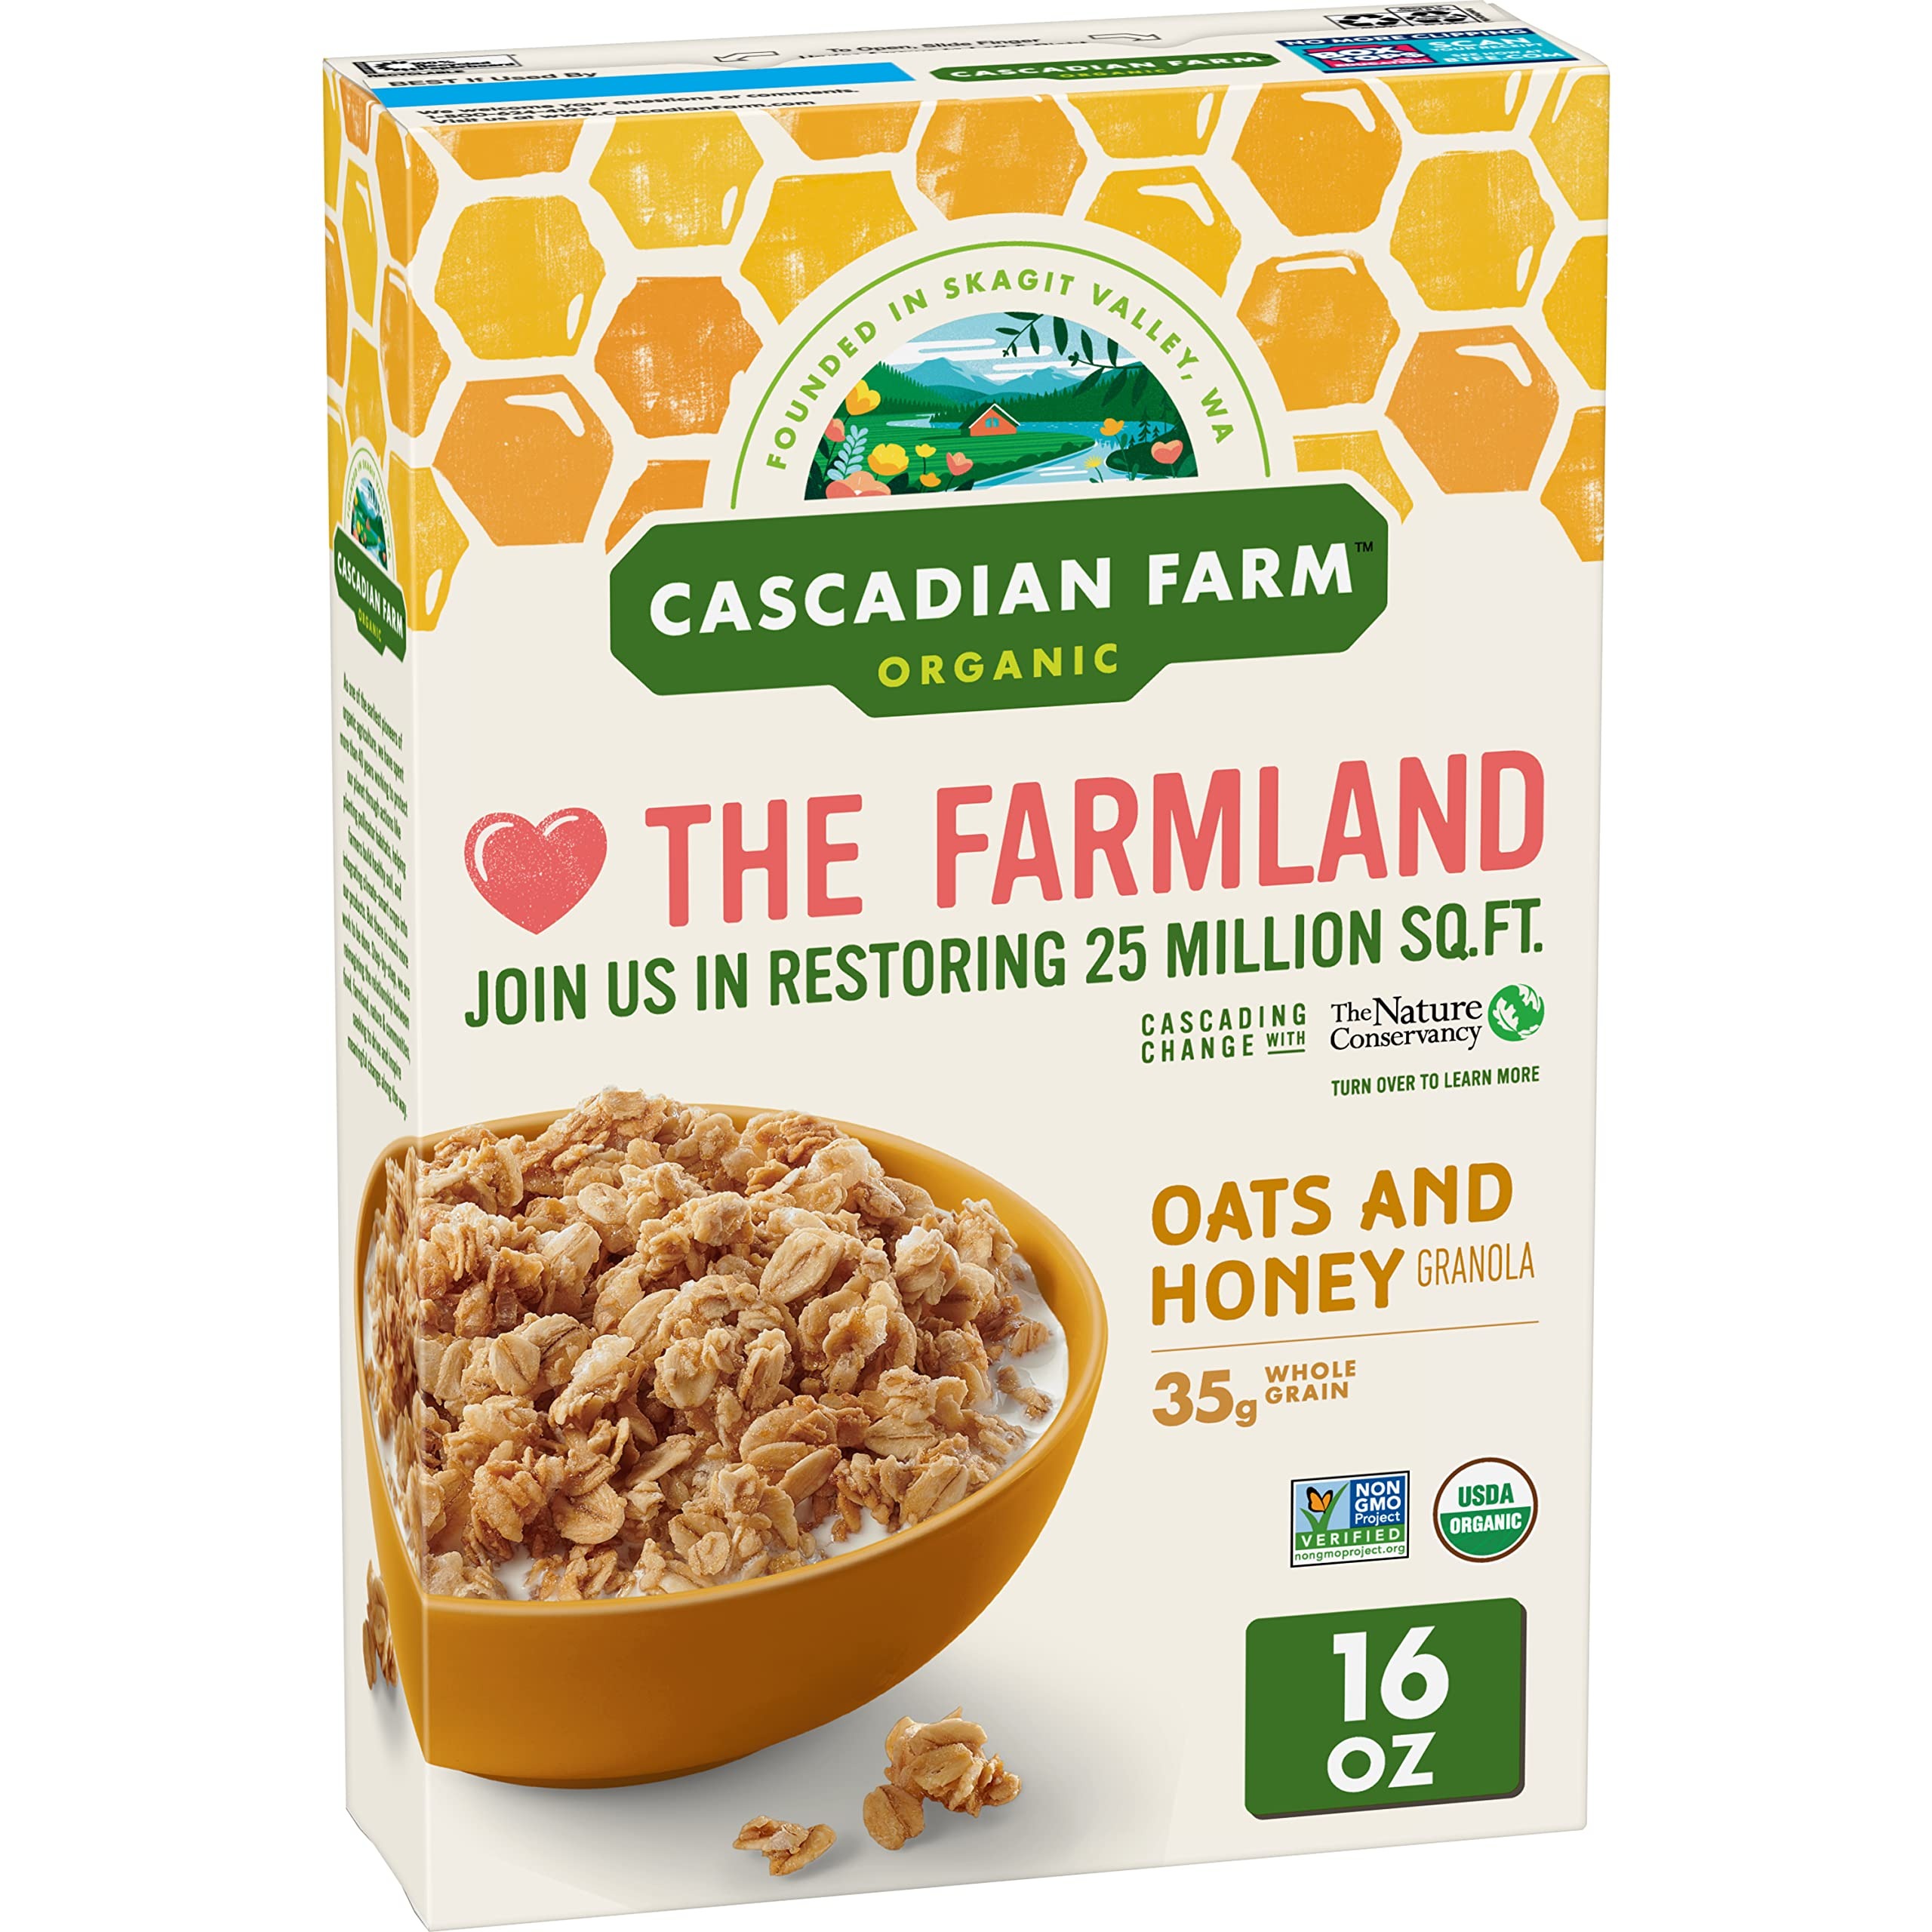
Item Name: Cascadian Farm Organic Granola, Oats and Honey Cereal, 16 oz
Bullet Point 1: OAT & HONEY GRANOLA: Made with organic whole grain oats and golden honey
Bullet Point 2: NON GMO: Certified organic granola cereal made without GMOs
Bullet Point 3: ORGANIC SNACK: Kosher and contains no artificial flavors or artificial colors
Bullet Point 4: WHOLESOME INGREDIENTS: Made with 35 grams of whole grain and 3 grams of fiber per serving
Bullet Point 5: BOX CONTAINS: 1 box, 16 oz
Value: 16.0
Unit: Ounce

Price: 3.99